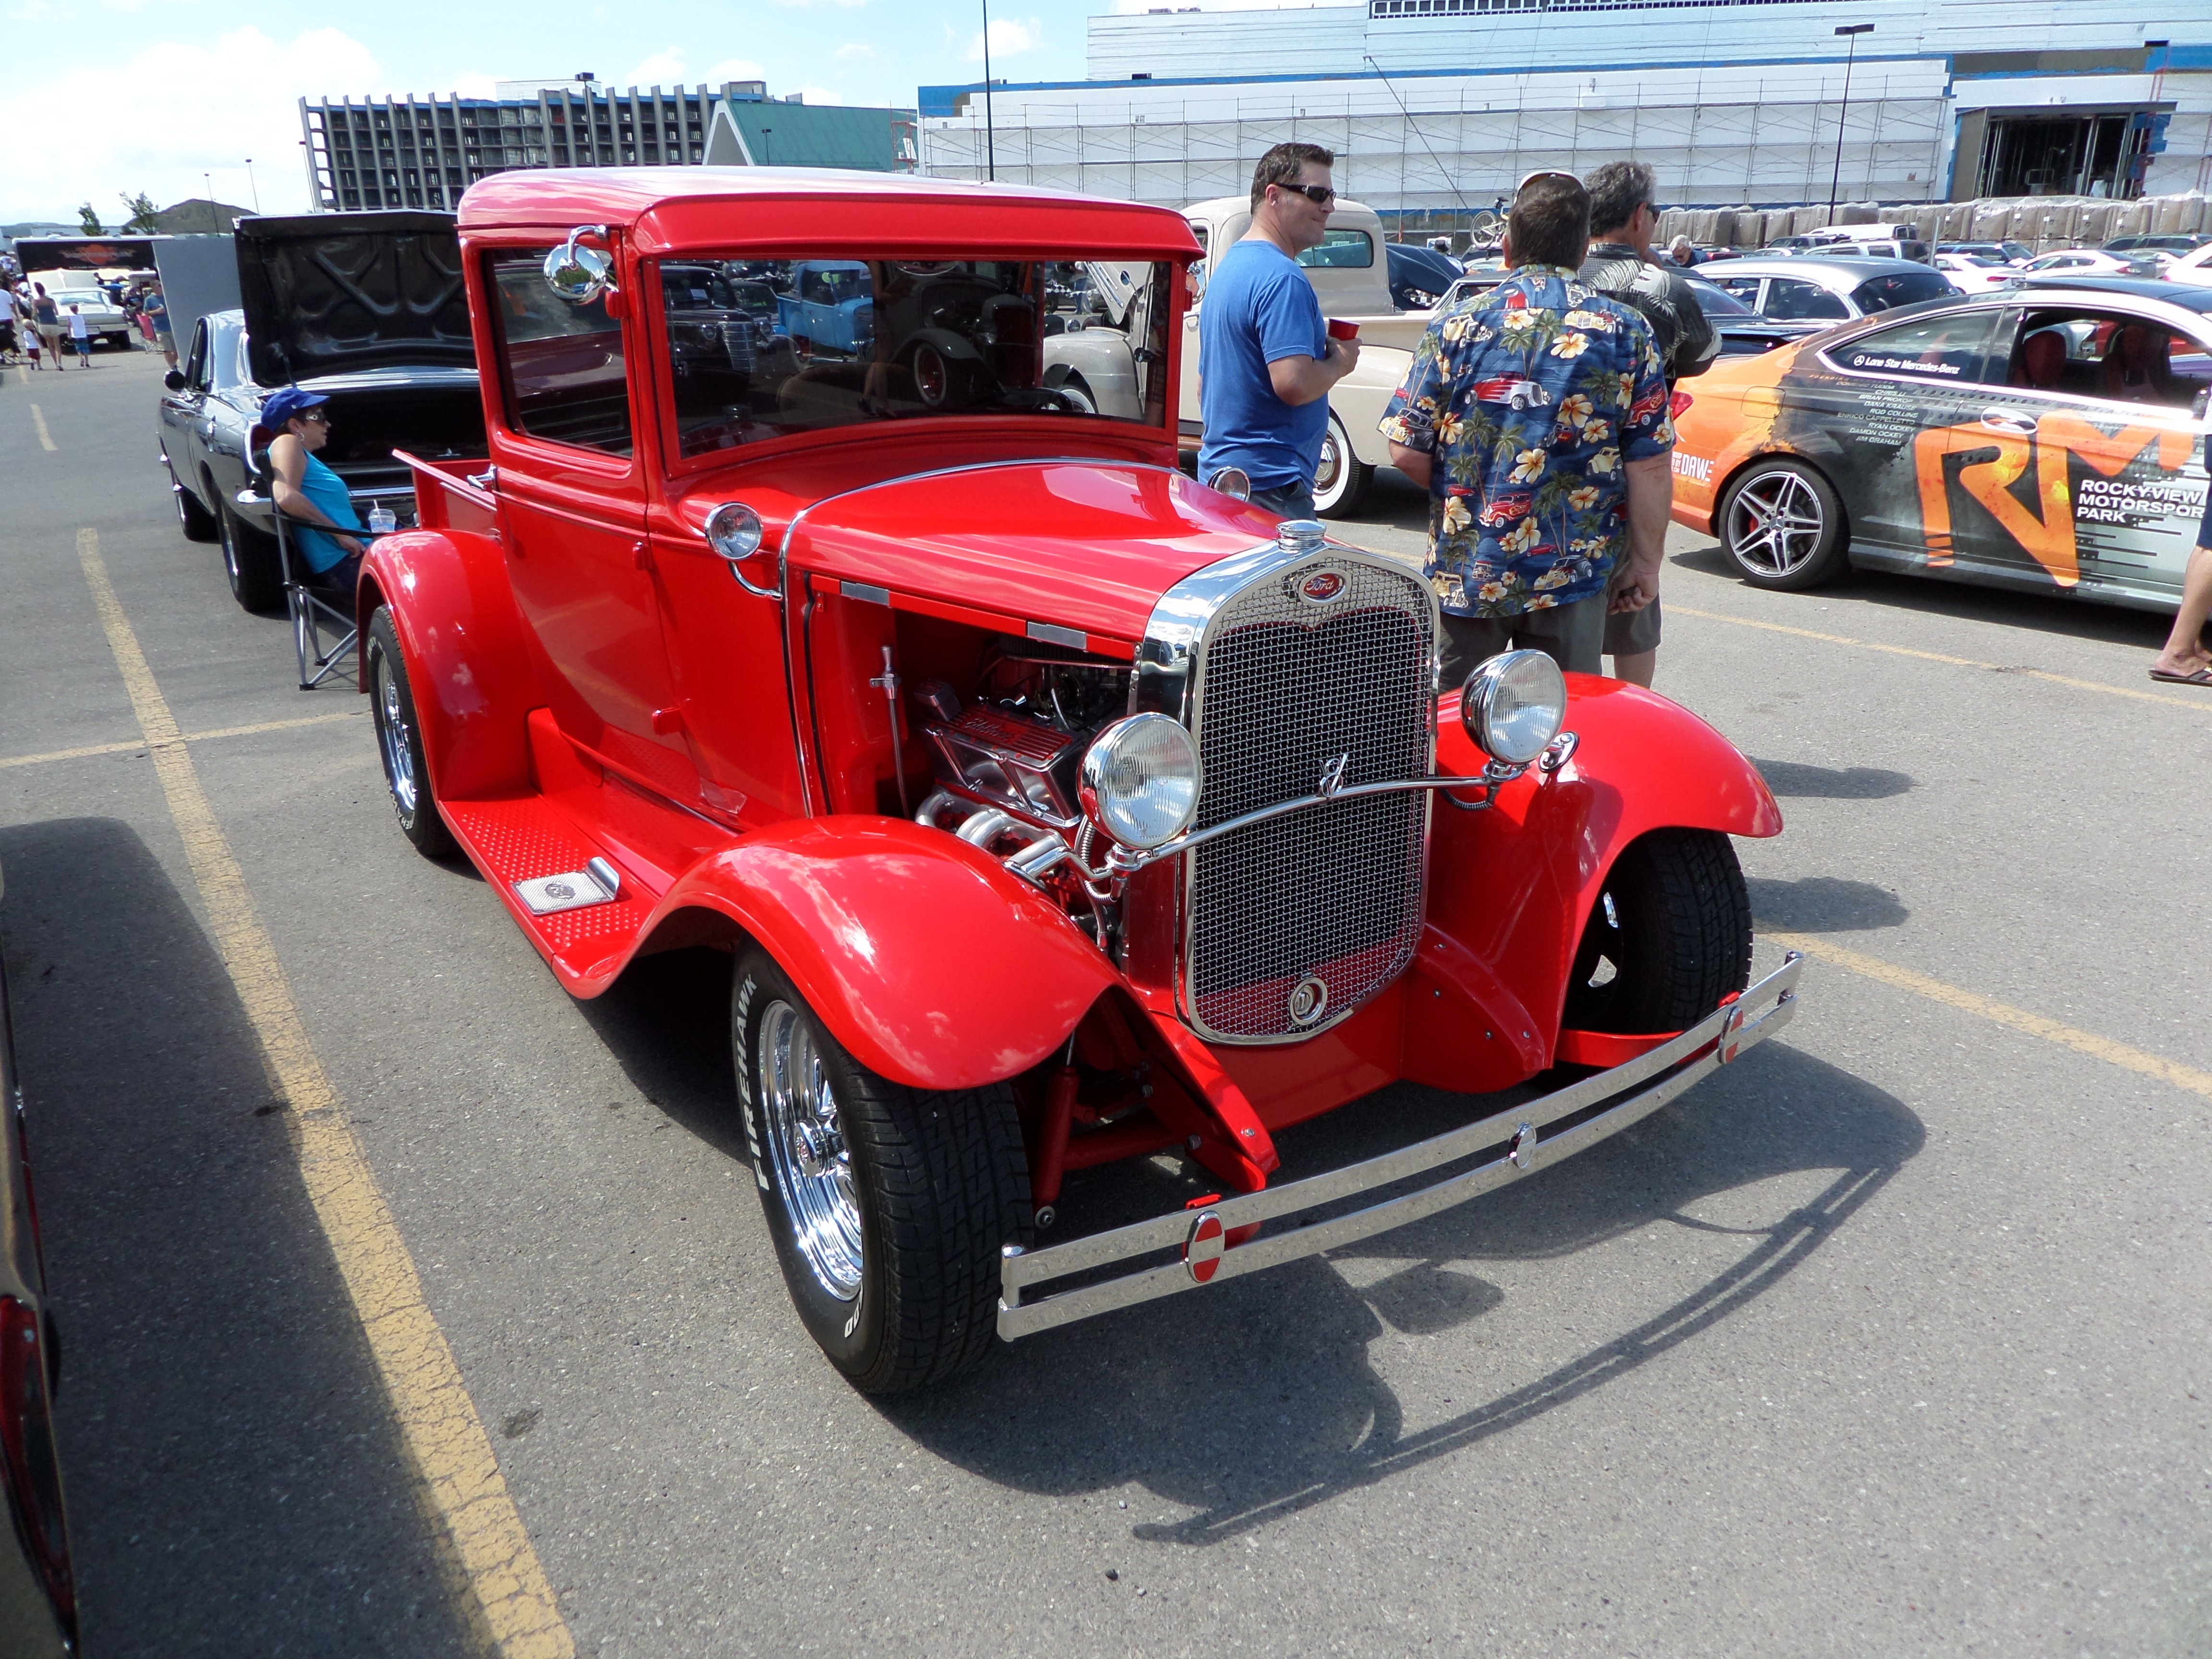
car, vehicle, show, motor vehicle, vintage car, ford, calgary, antique car, hot rod, auto show, land vehicle, touring car, automobile make, luxury vehicle, custom car